List of AS Roma records and statistics

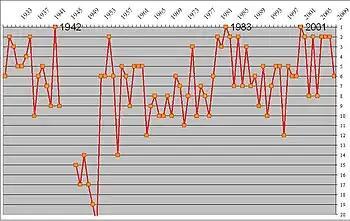
Historical AS Roma positions in Serie A

Records and statistics in relation to the Italian football club Associazione Sportiva Roma.